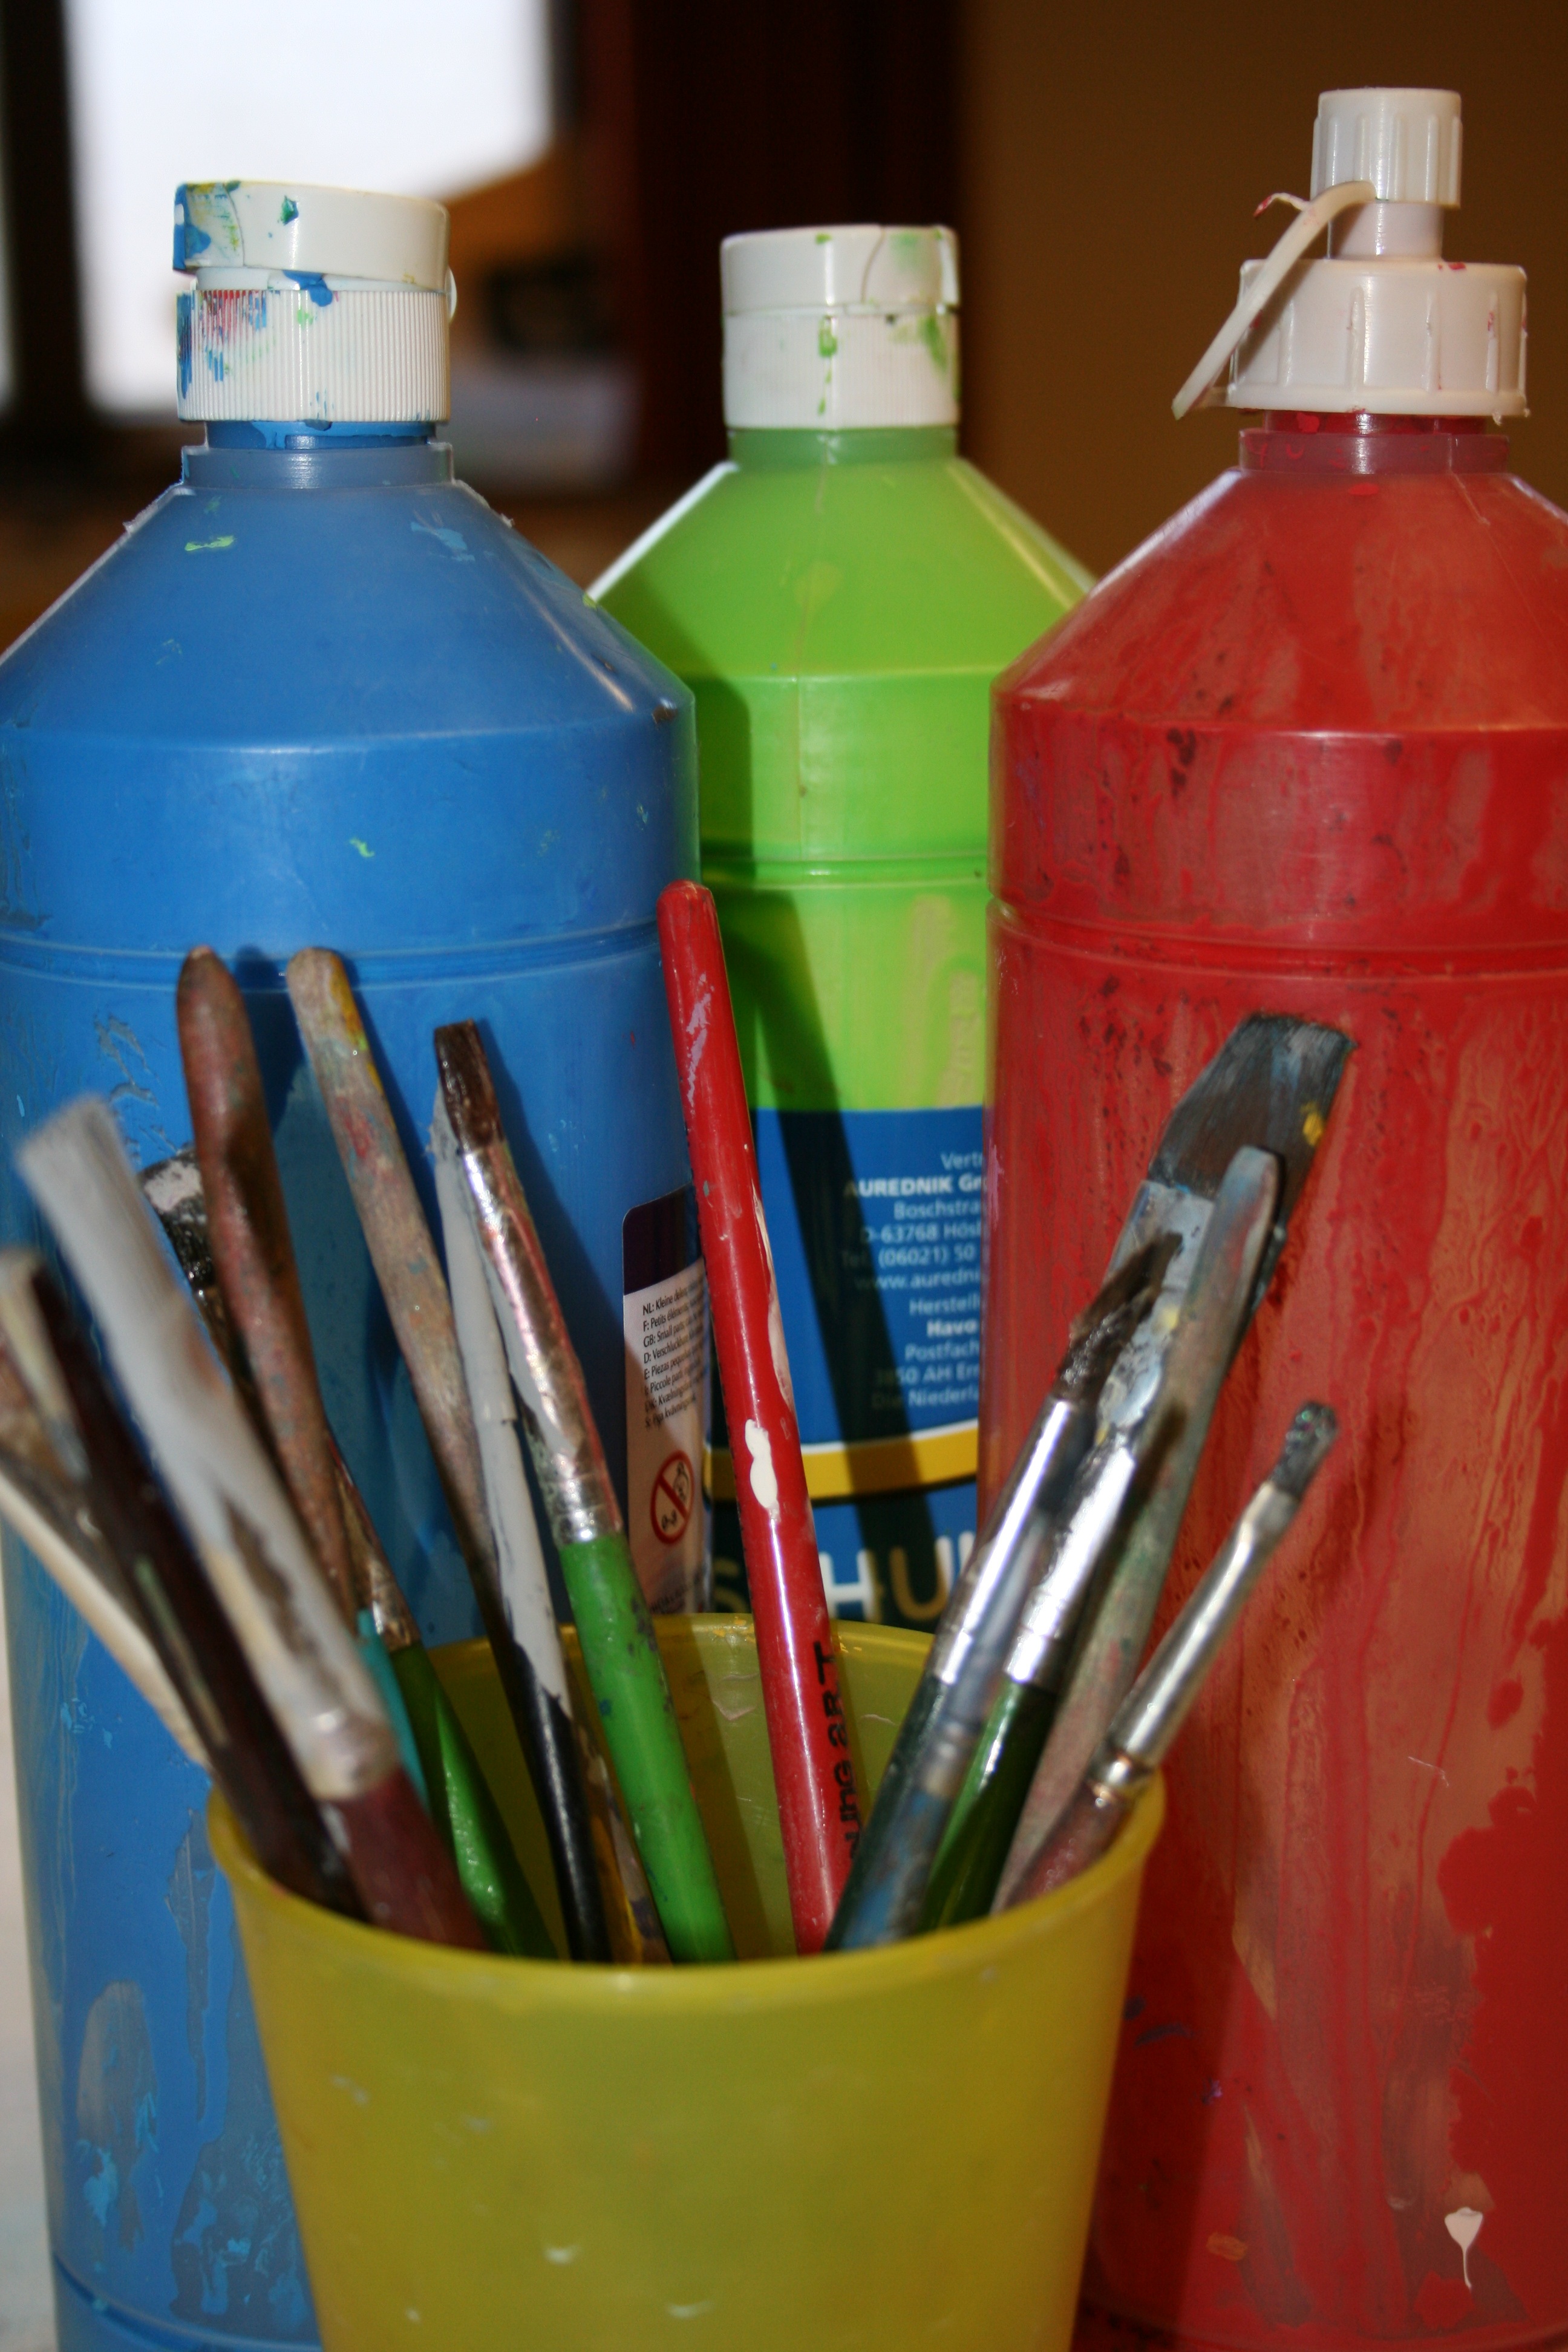
creative, brush, color, paint, bottle, watercolor, product, art, draw, tusche indian ink, drinkware